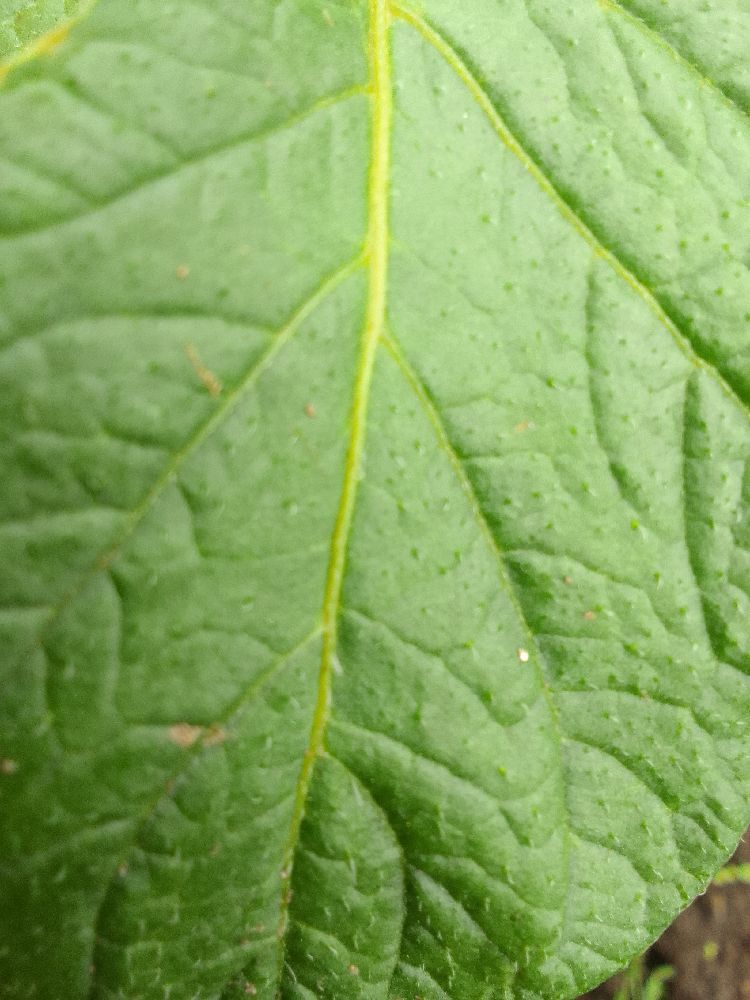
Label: Healthy